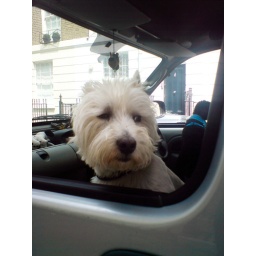
Dogs in car window